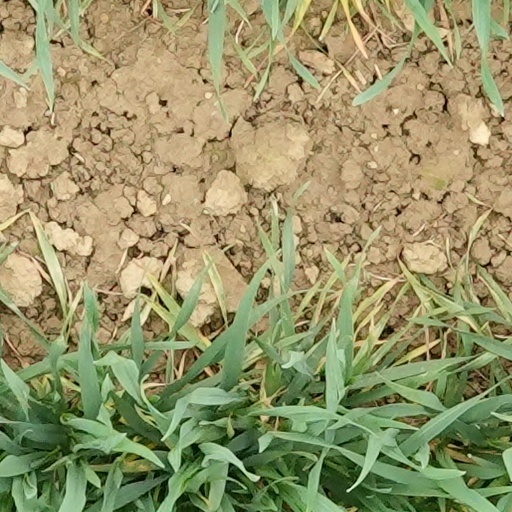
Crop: wheat